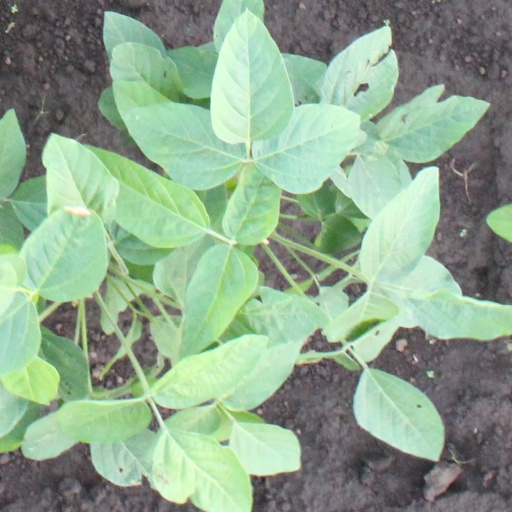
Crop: soybean